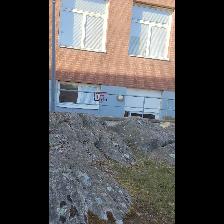
Label: NonHuman